My Fair Lady (2015 TV series)

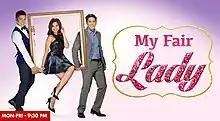
Title card

My Fair Lady is a 2015 Philippine television drama romance comedy television series broadcast by TV5. The series is based on the 2009 South Korean television series of the same title. Directed by Ricky S. Rivero, it stars Jasmine Curtis-Smith, Vin Abrenica and Luis Alandy. It aired on the network's evening line up and worldwide on Kapatid TV5 from September 14 to December 11, 2015, replacing "Baker King" and was replaced by "Wattpad Presents".